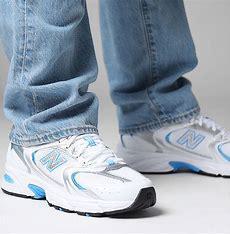
Brand: New
Model: Balance Lifestyle